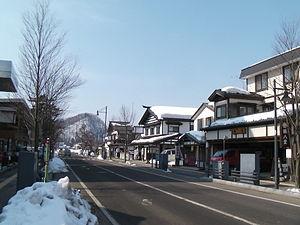
Les 100 paysages de l'ère Heisei sont une sélection de paysages du Japon effectuée par le journal japonais Yomiuri shinbun en 2009.